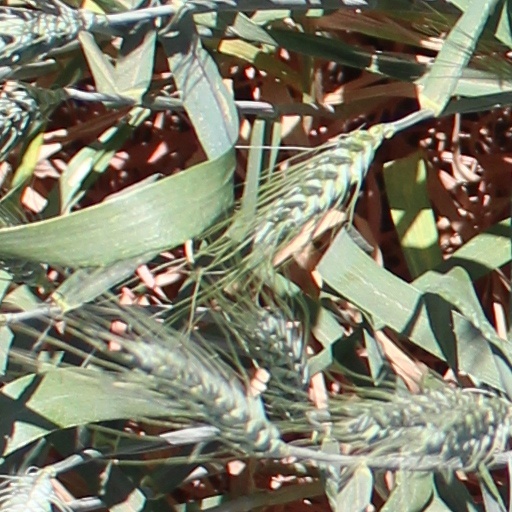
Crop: wheat